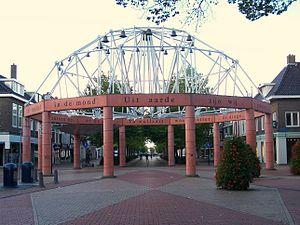
Drachten est une ville néerlandaise appartenant à la commune de Smallingerland, dans la province de Frise.